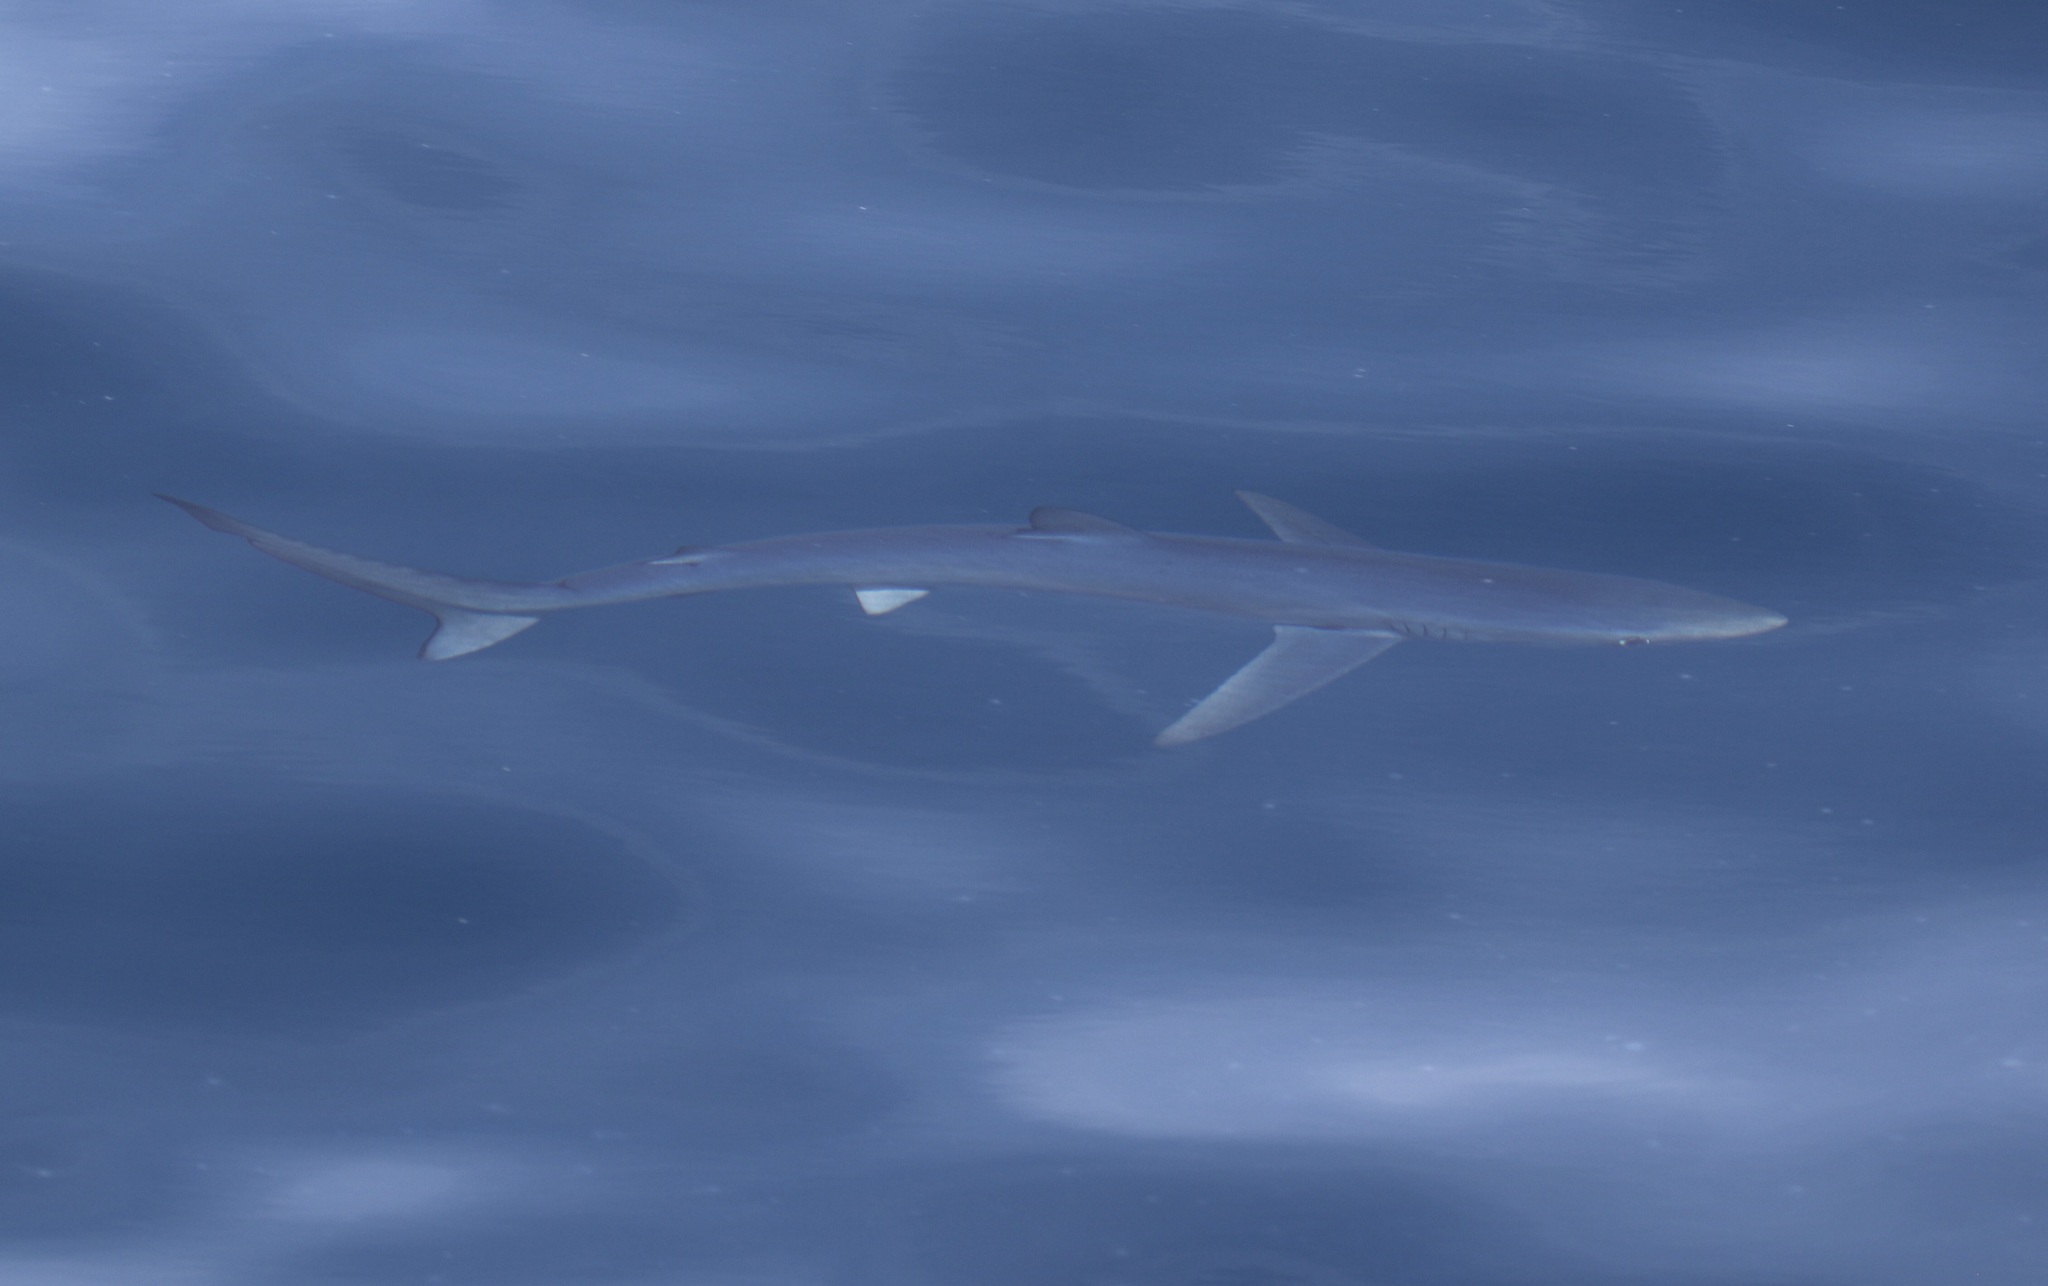
fish (species not among the labelled classes)